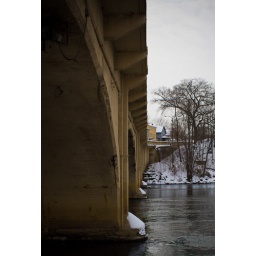
Another angle of the bridge over the river in Niles.